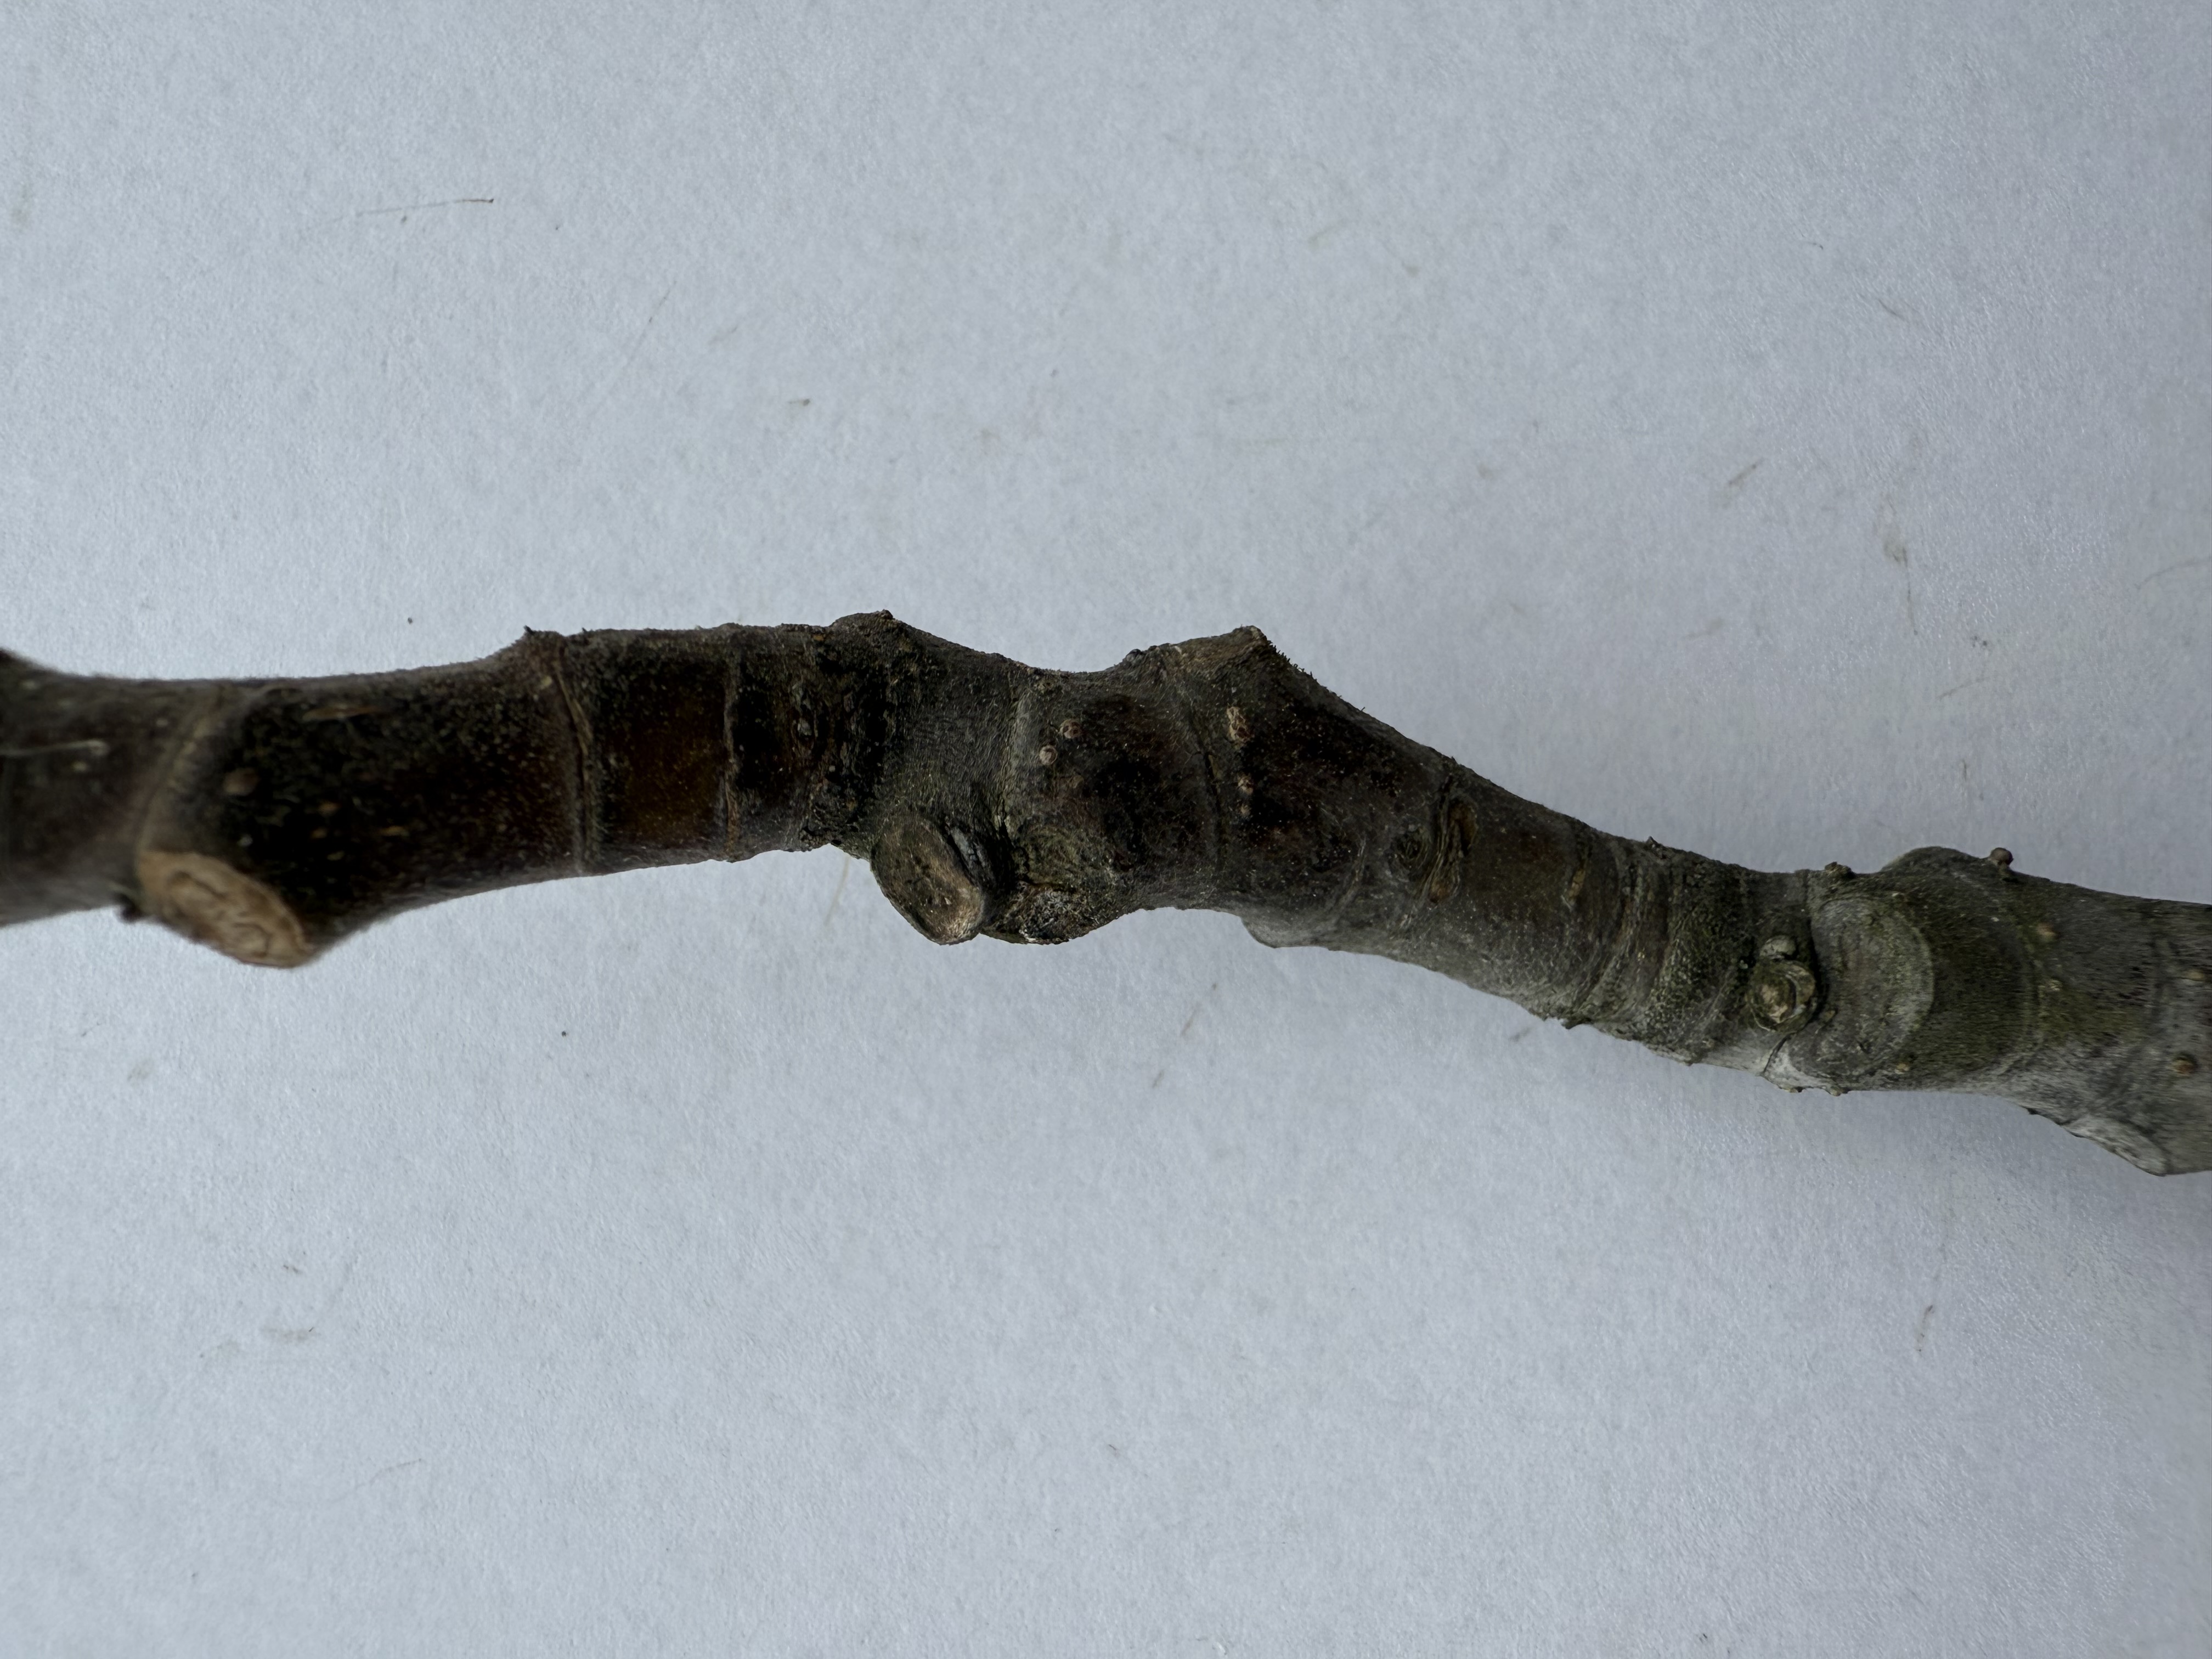
Variety: Patlican Fig